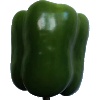
Label: Pepper Green 1